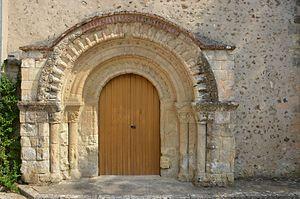
Portail église romane
Mesland est une commune française située dans le département de Loir-et-Cher en région Centre-Val de Loire.